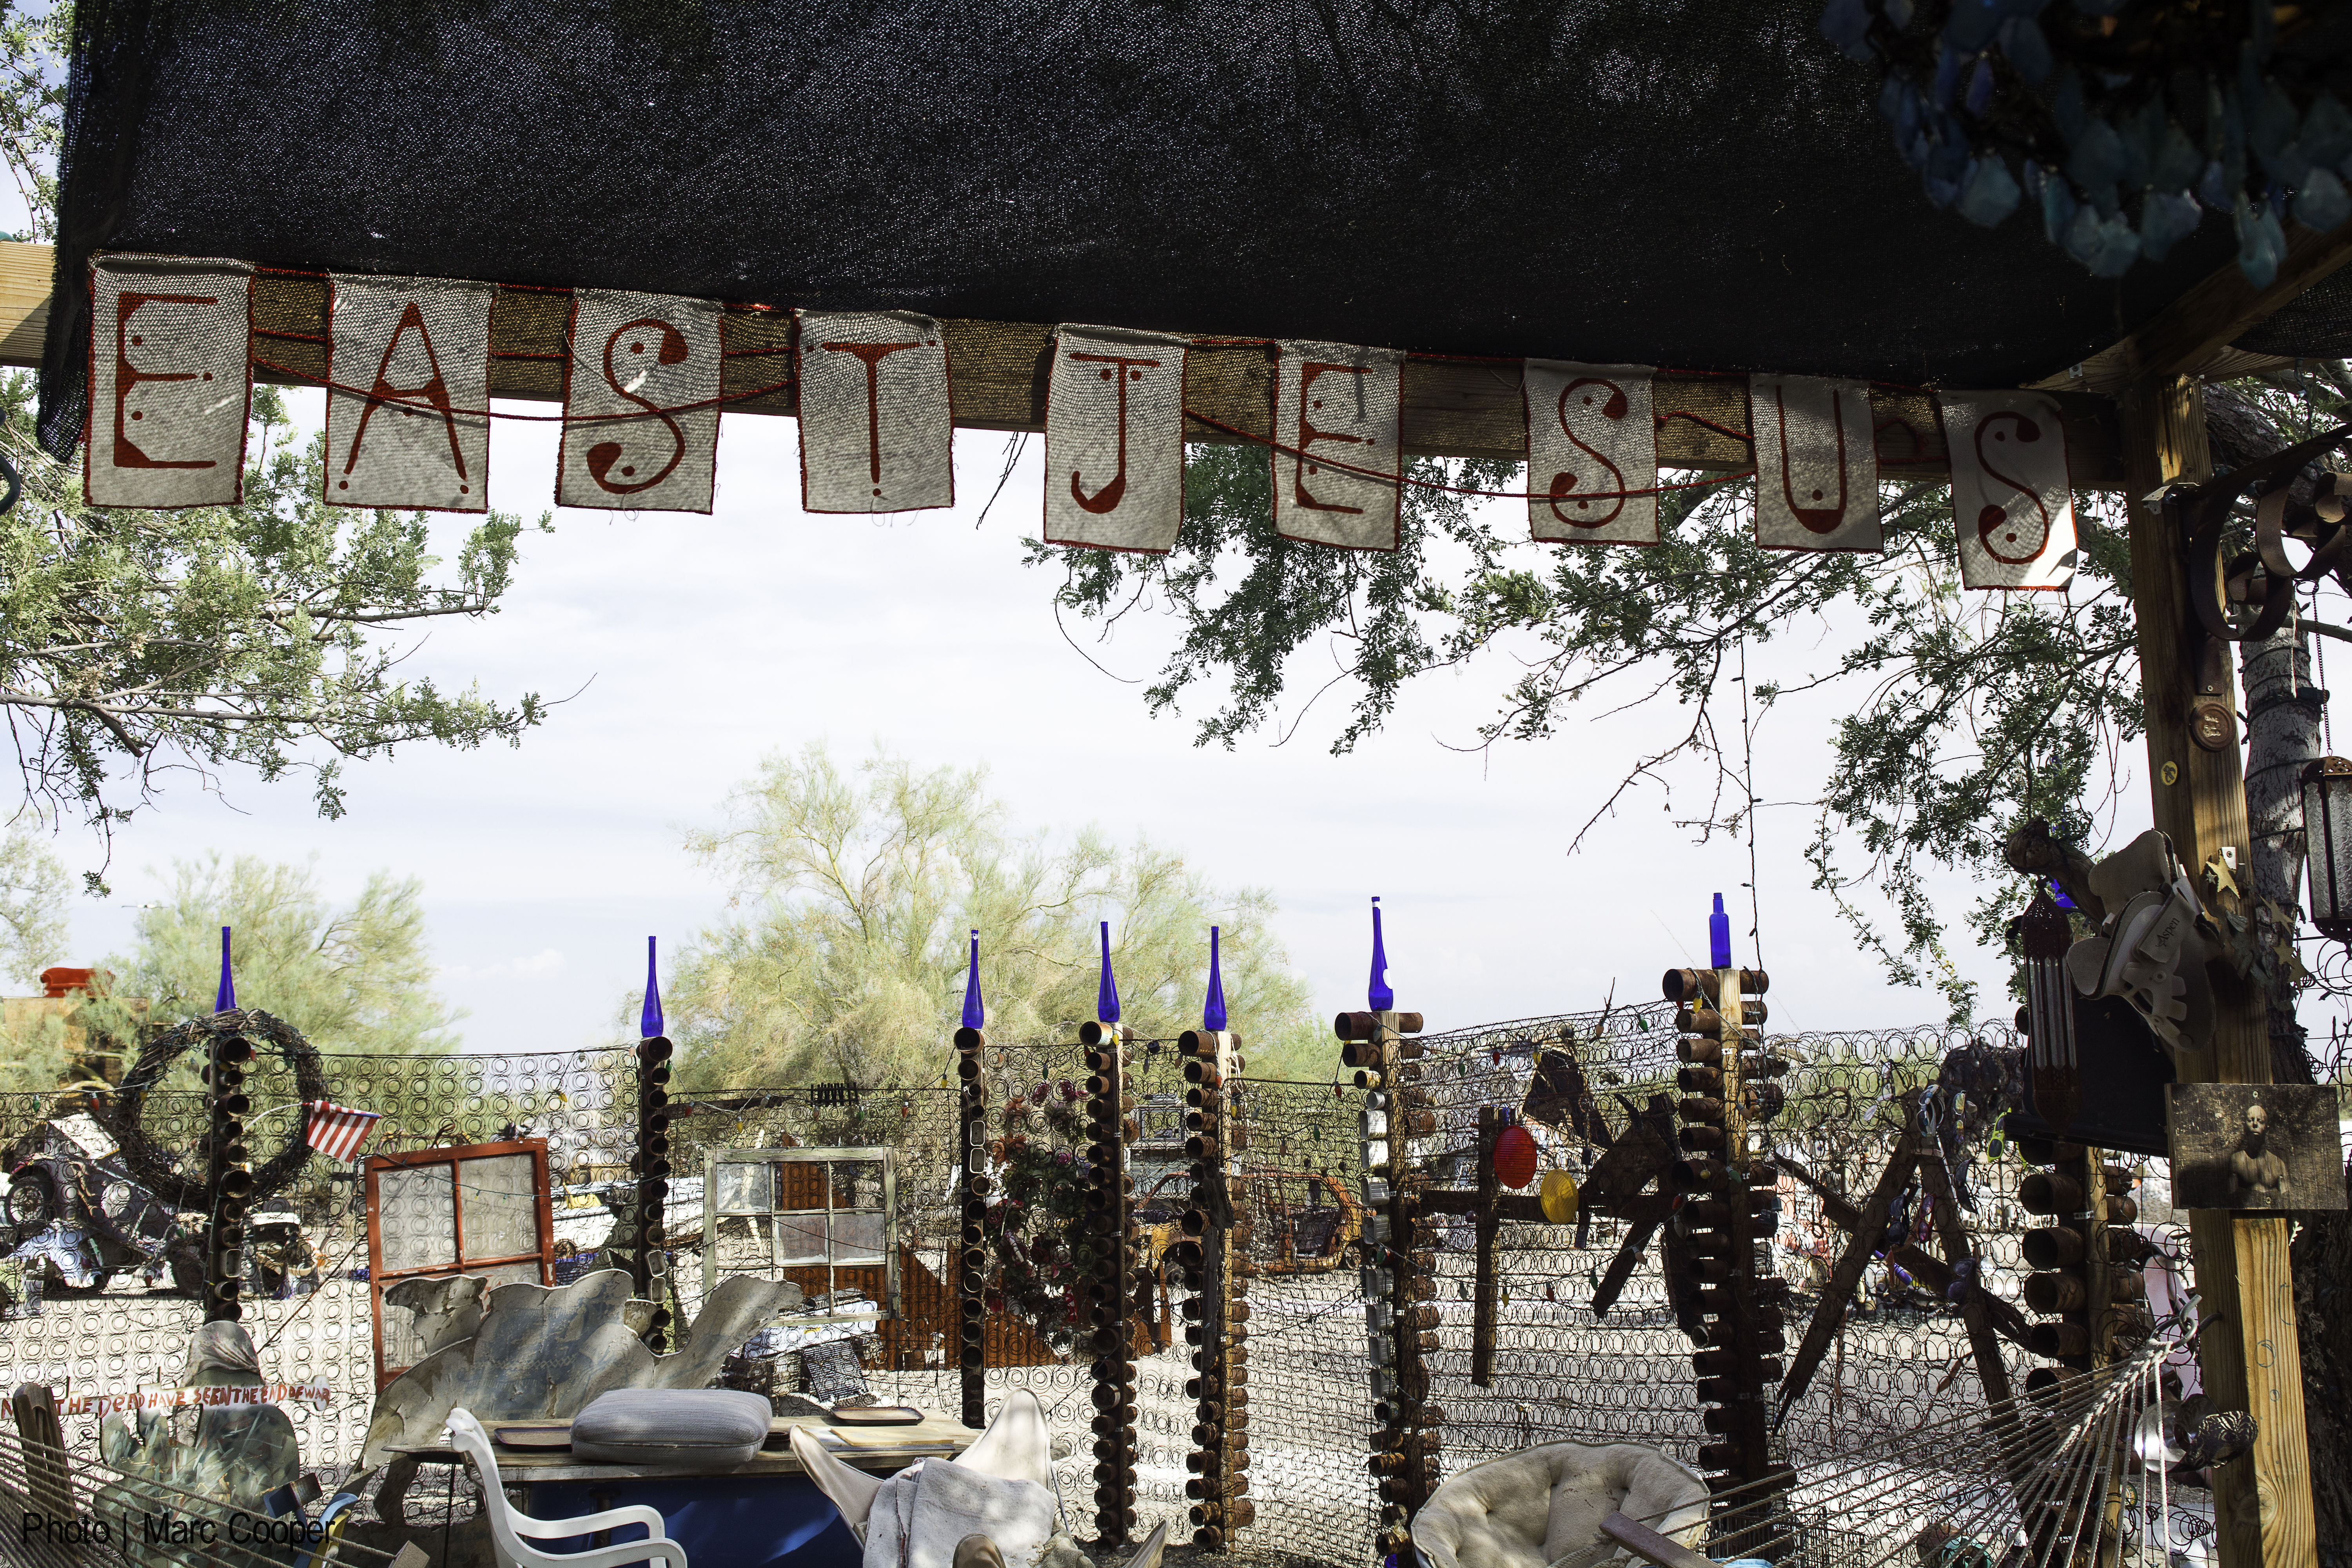
tree, amusement park, tourism, cool image, temple, shrine, slabcity, chasterus, eastjesus, i